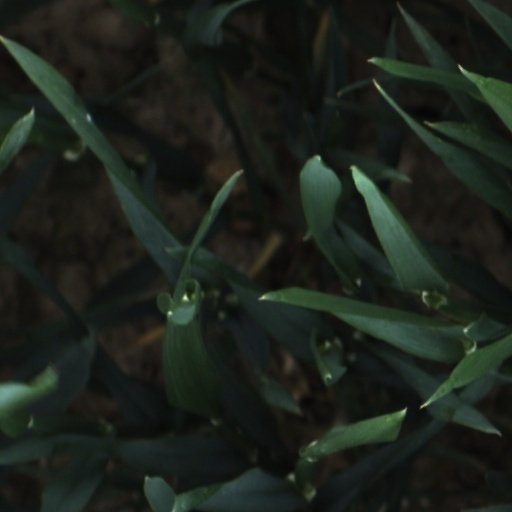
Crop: wheat